Incantation

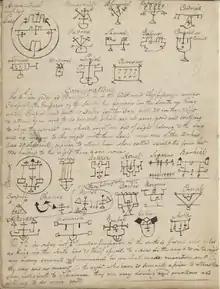
19th century book of incantations, written by a Welsh physician

An incantation, spell, charm, enchantment, or bewitchery is a magical formula intended to trigger a magical effect on a person or objects. The formula can be spoken, sung, or chanted. An incantation can also be performed during ceremonial rituals or prayers. In the world of magic, wizards, witches, and fairies are common performers of incantations in culture and folklore.